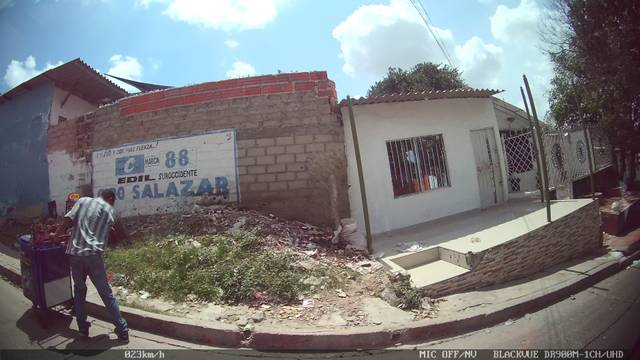
Region: Colombia
Coordinates: 10.961, -74.811